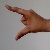
The image shows a hand gesture representing the letter 'Z' in Indian Sign Language.